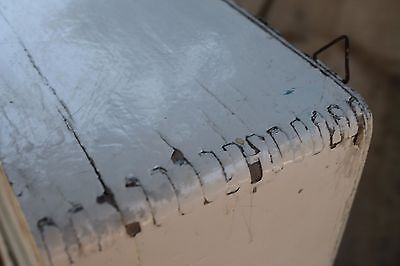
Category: cabinet